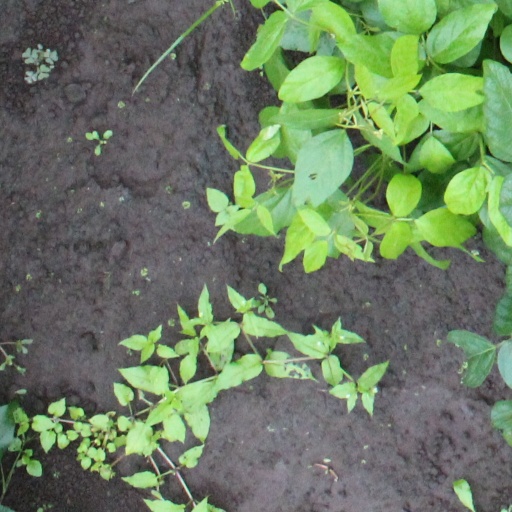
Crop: soybean